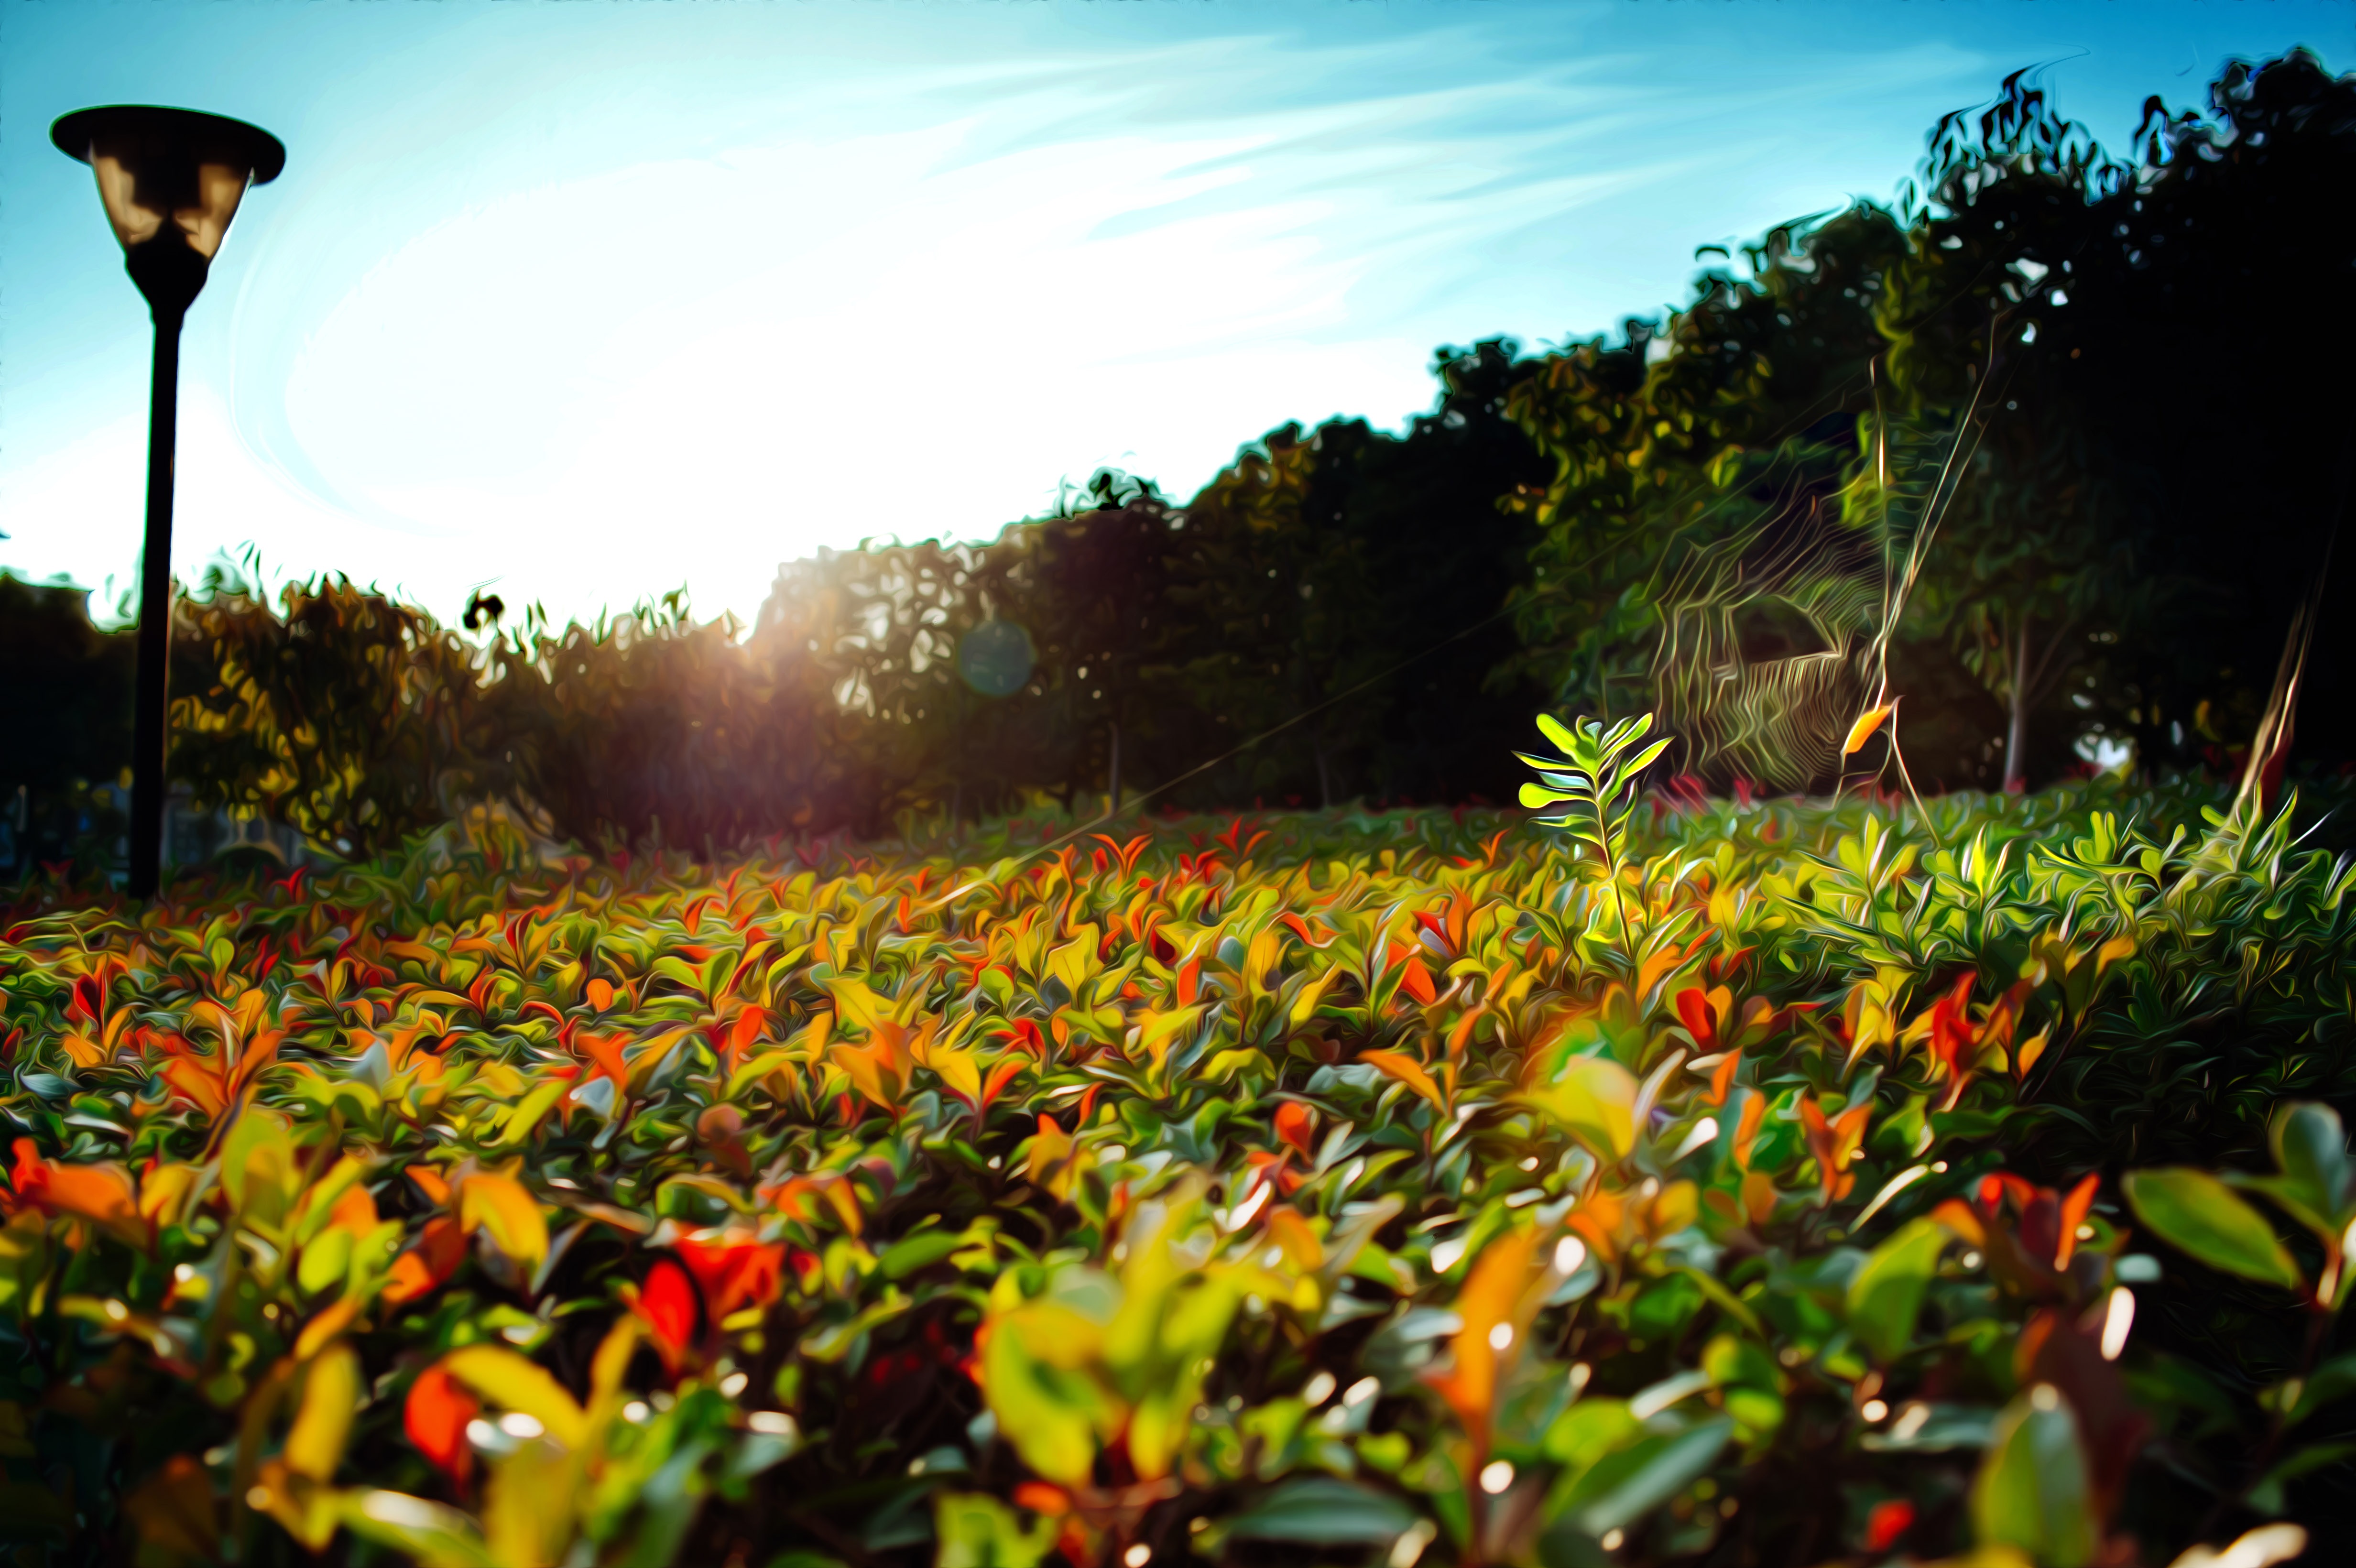
nature, grass, plant, sunset, field, lawn, meadow, sunlight, leaf, flower, green, jungle, autumn, fresh, botany, garden, flora, wildflower, the scenery